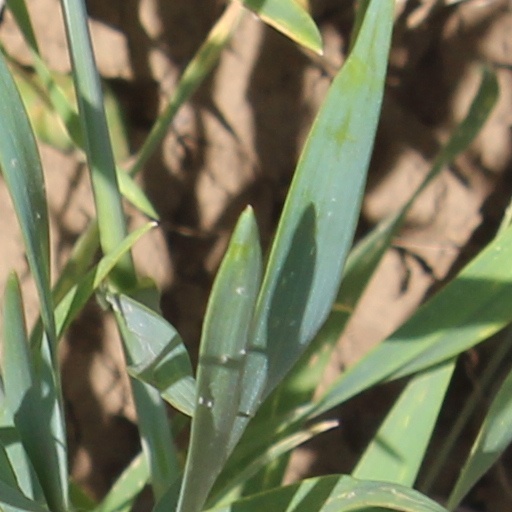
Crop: wheat